List of Bose headphones

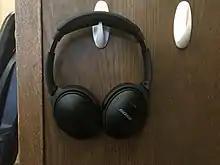
QuietComfort 35 II

Development of the company's noise cancelling headphones (and first over-ear headphones) began in 1978 when the chairman, Amar Bose, tried a set of airline-supplied headphones during a flight and found that engine noise from the aircraft prevented the music from being enjoyed.